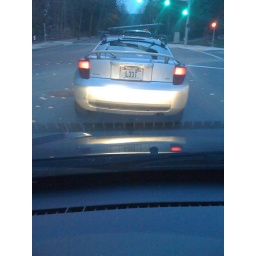
Seen, unsurprisingly, in Redmond.I took this sitting at a red light. This is a SAFE in-car iPhone photo!